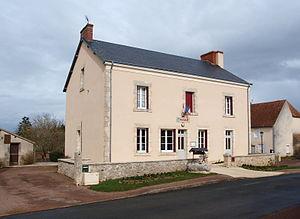
Jeu-les-Bois (Indre, France) ,
Jeu-les-Bois est une commune française située dans le département de l'Indre, en région Centre-Val de Loire.